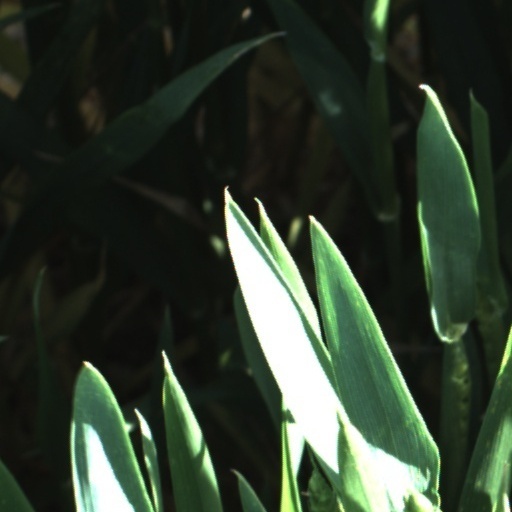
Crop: wheat